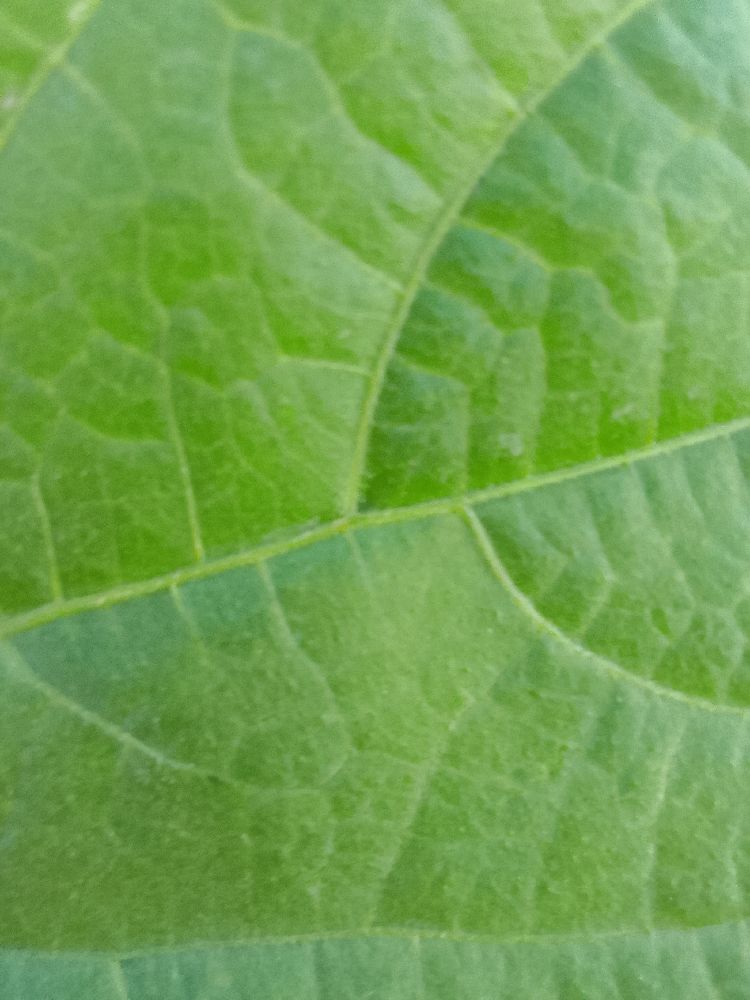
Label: healthy